Ottawa National Forest

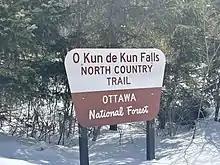
Sign at the entrance to O Kun de Kun Falls, located within the forest.

Ottawa National Forest is used for fishing, canoeing, and lake kayaking. In winter, the Forest welcomes cross-country skiers and snowmobilers.